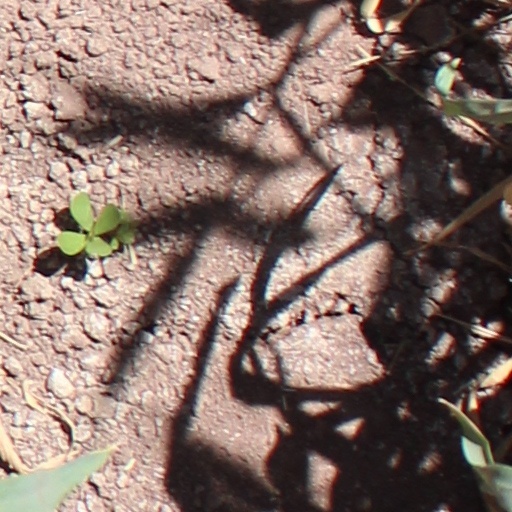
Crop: wheat